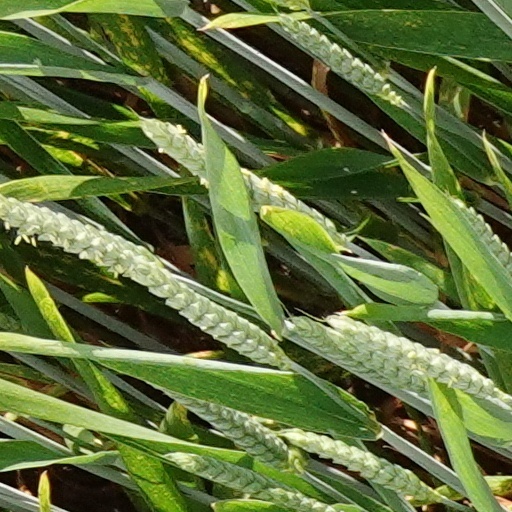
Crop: wheat